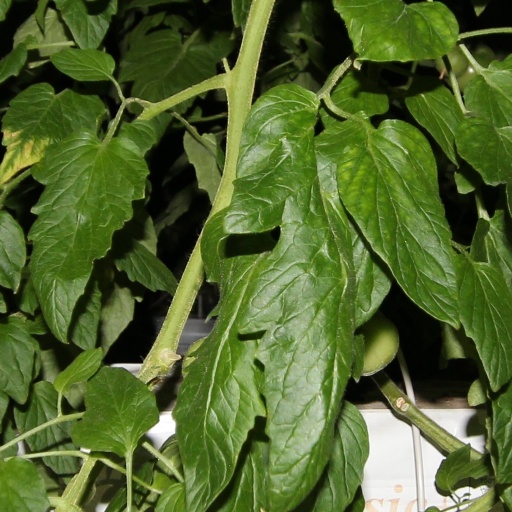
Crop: tomato